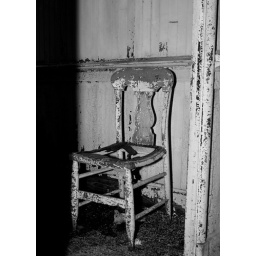
The Chair in one of the bath house roomsre-edited to B/W with a new crop.